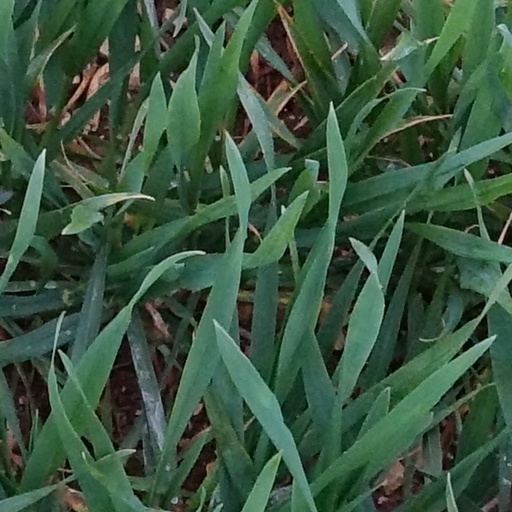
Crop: wheat